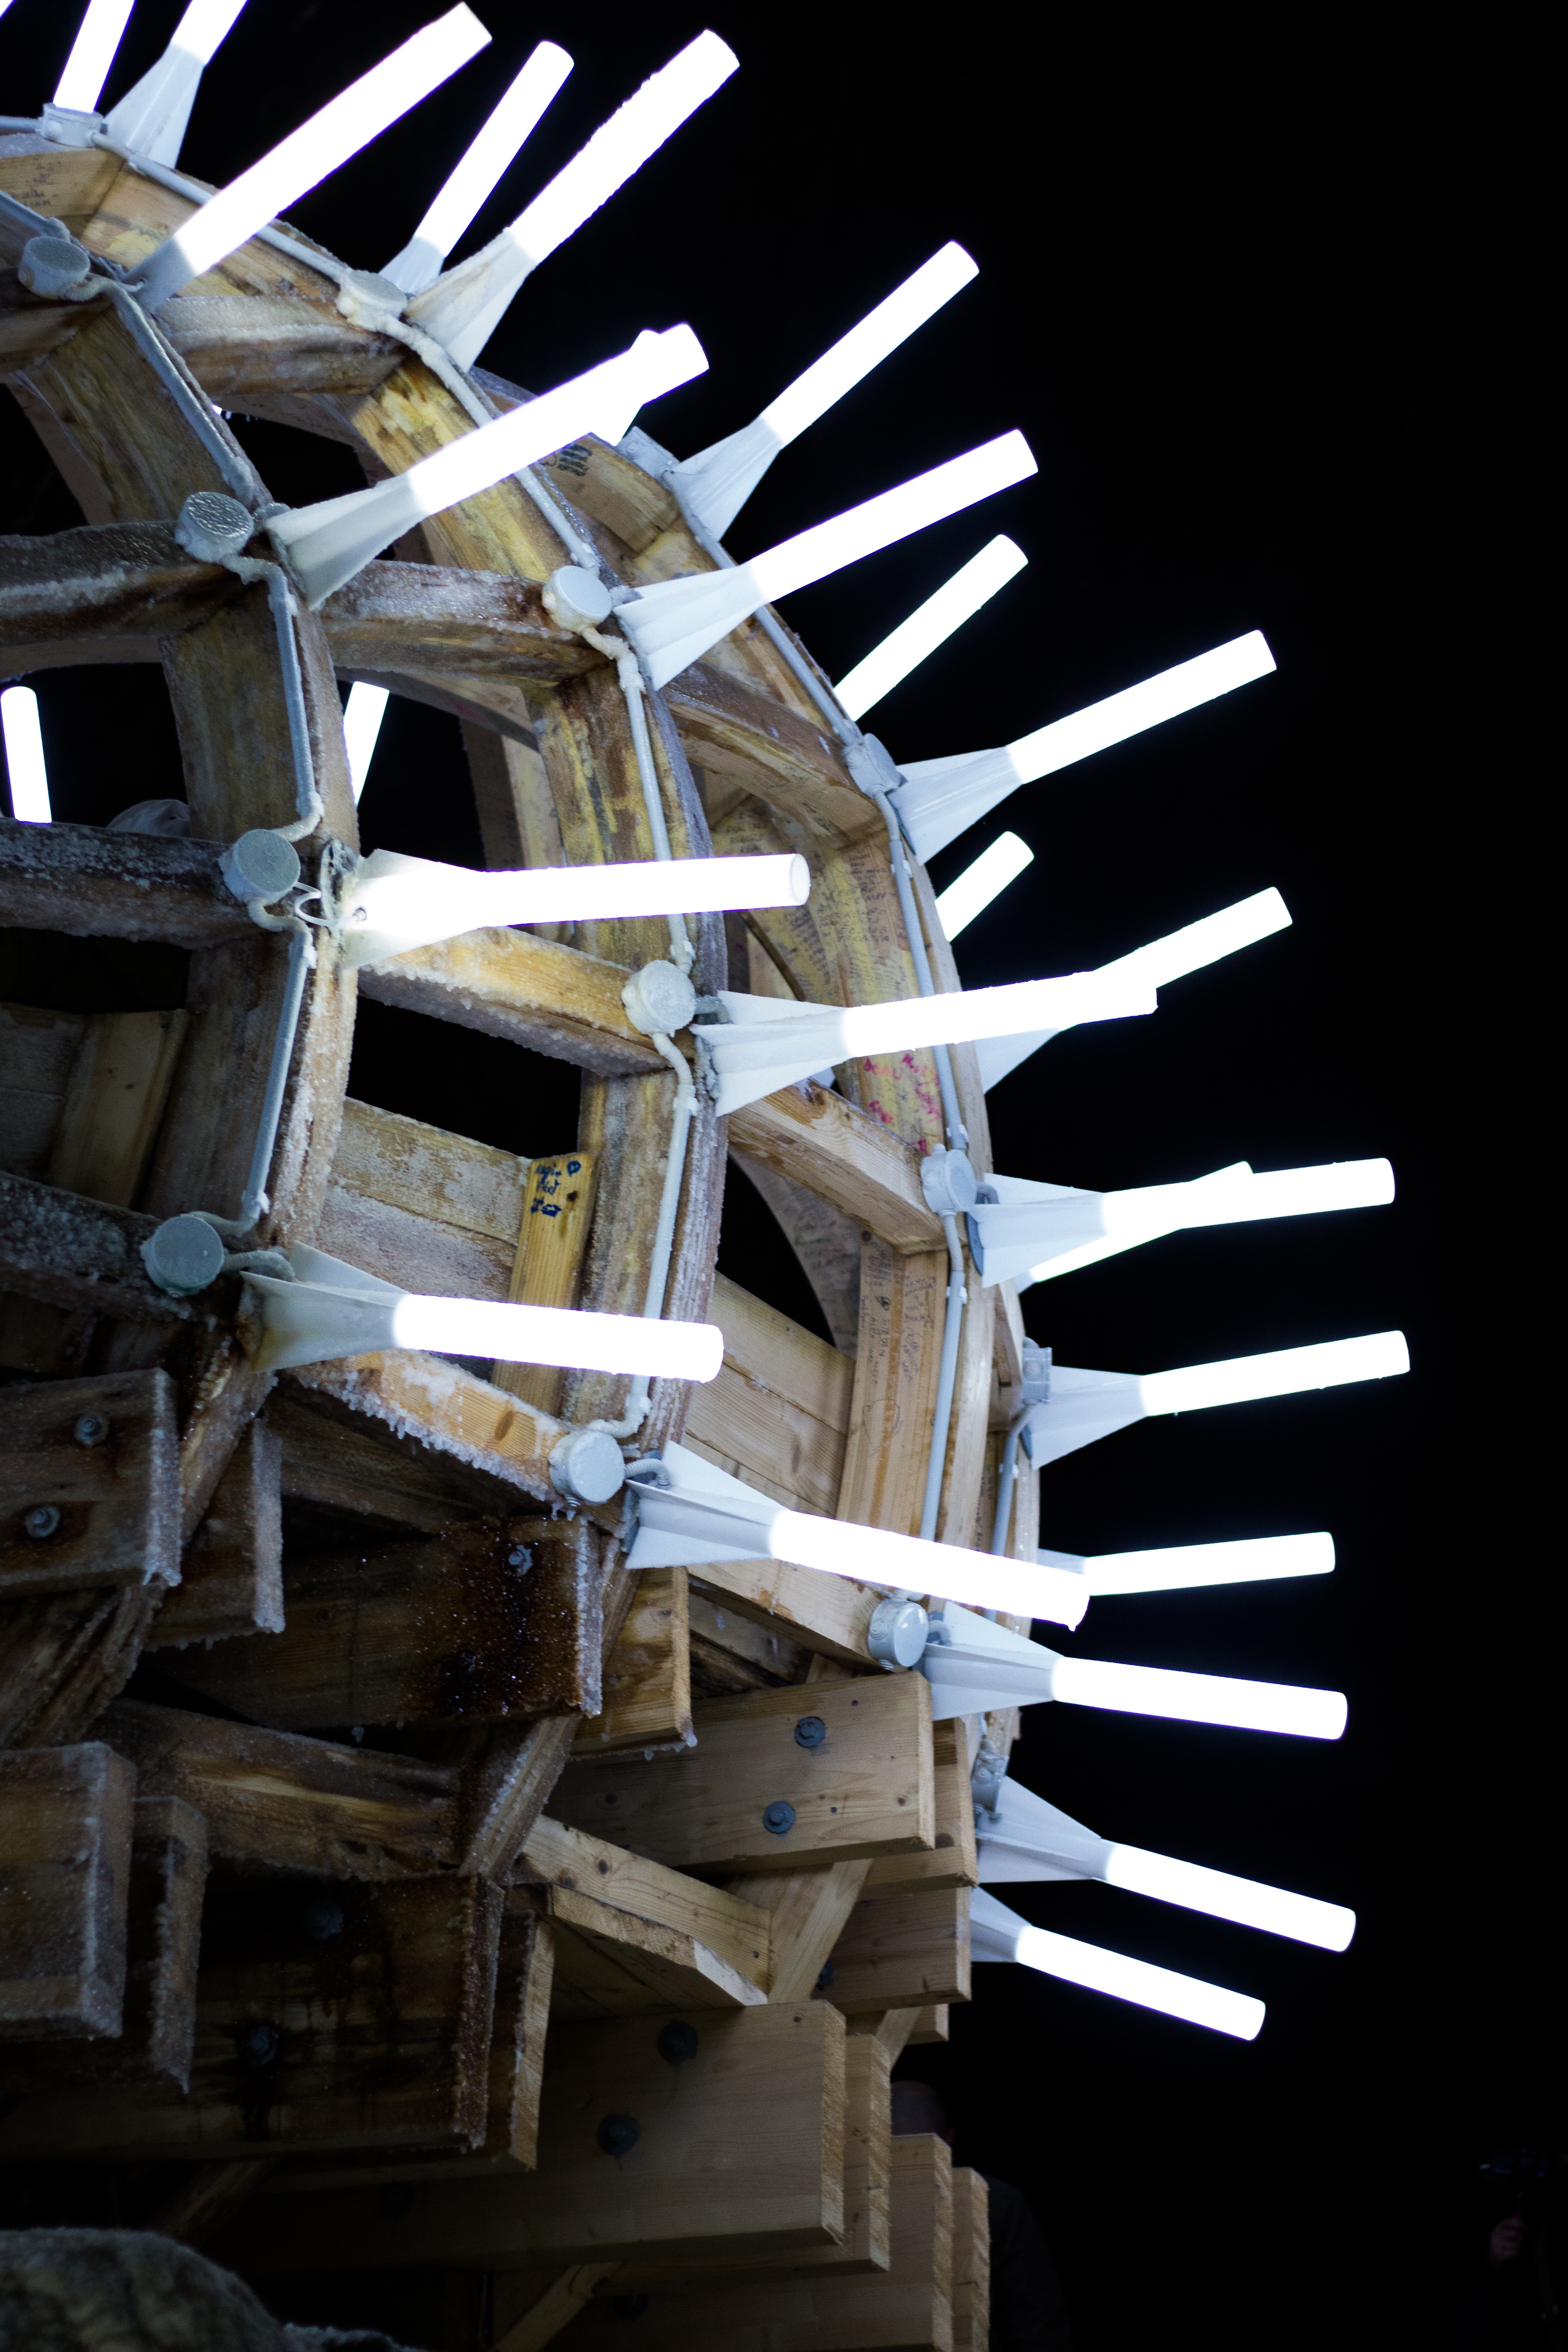
light, structure, wood, white, lighting, sculpture, art, symmetry